SS Nyanza (1907)

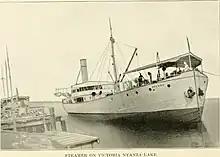
SS "Nyanza" in 1912

Bow, McLachlan and Company of Paisley in Renfrewshire, Scotland built SS "Nyanza" in 1907 for the Uganda Railway. She was a "knock-down" vessel; that is, she was constructed in the normal fashion at the shipyard in Paisley, then, after all her parts had been marked with identifying numbers, disassembled and transported by sea in kit form to Kenya for reassembly and fit-out.